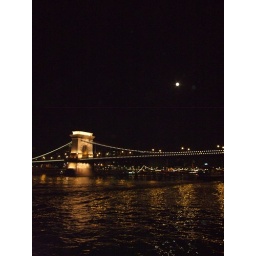
It's from an evening boat travel on the Danube river in Budapest.